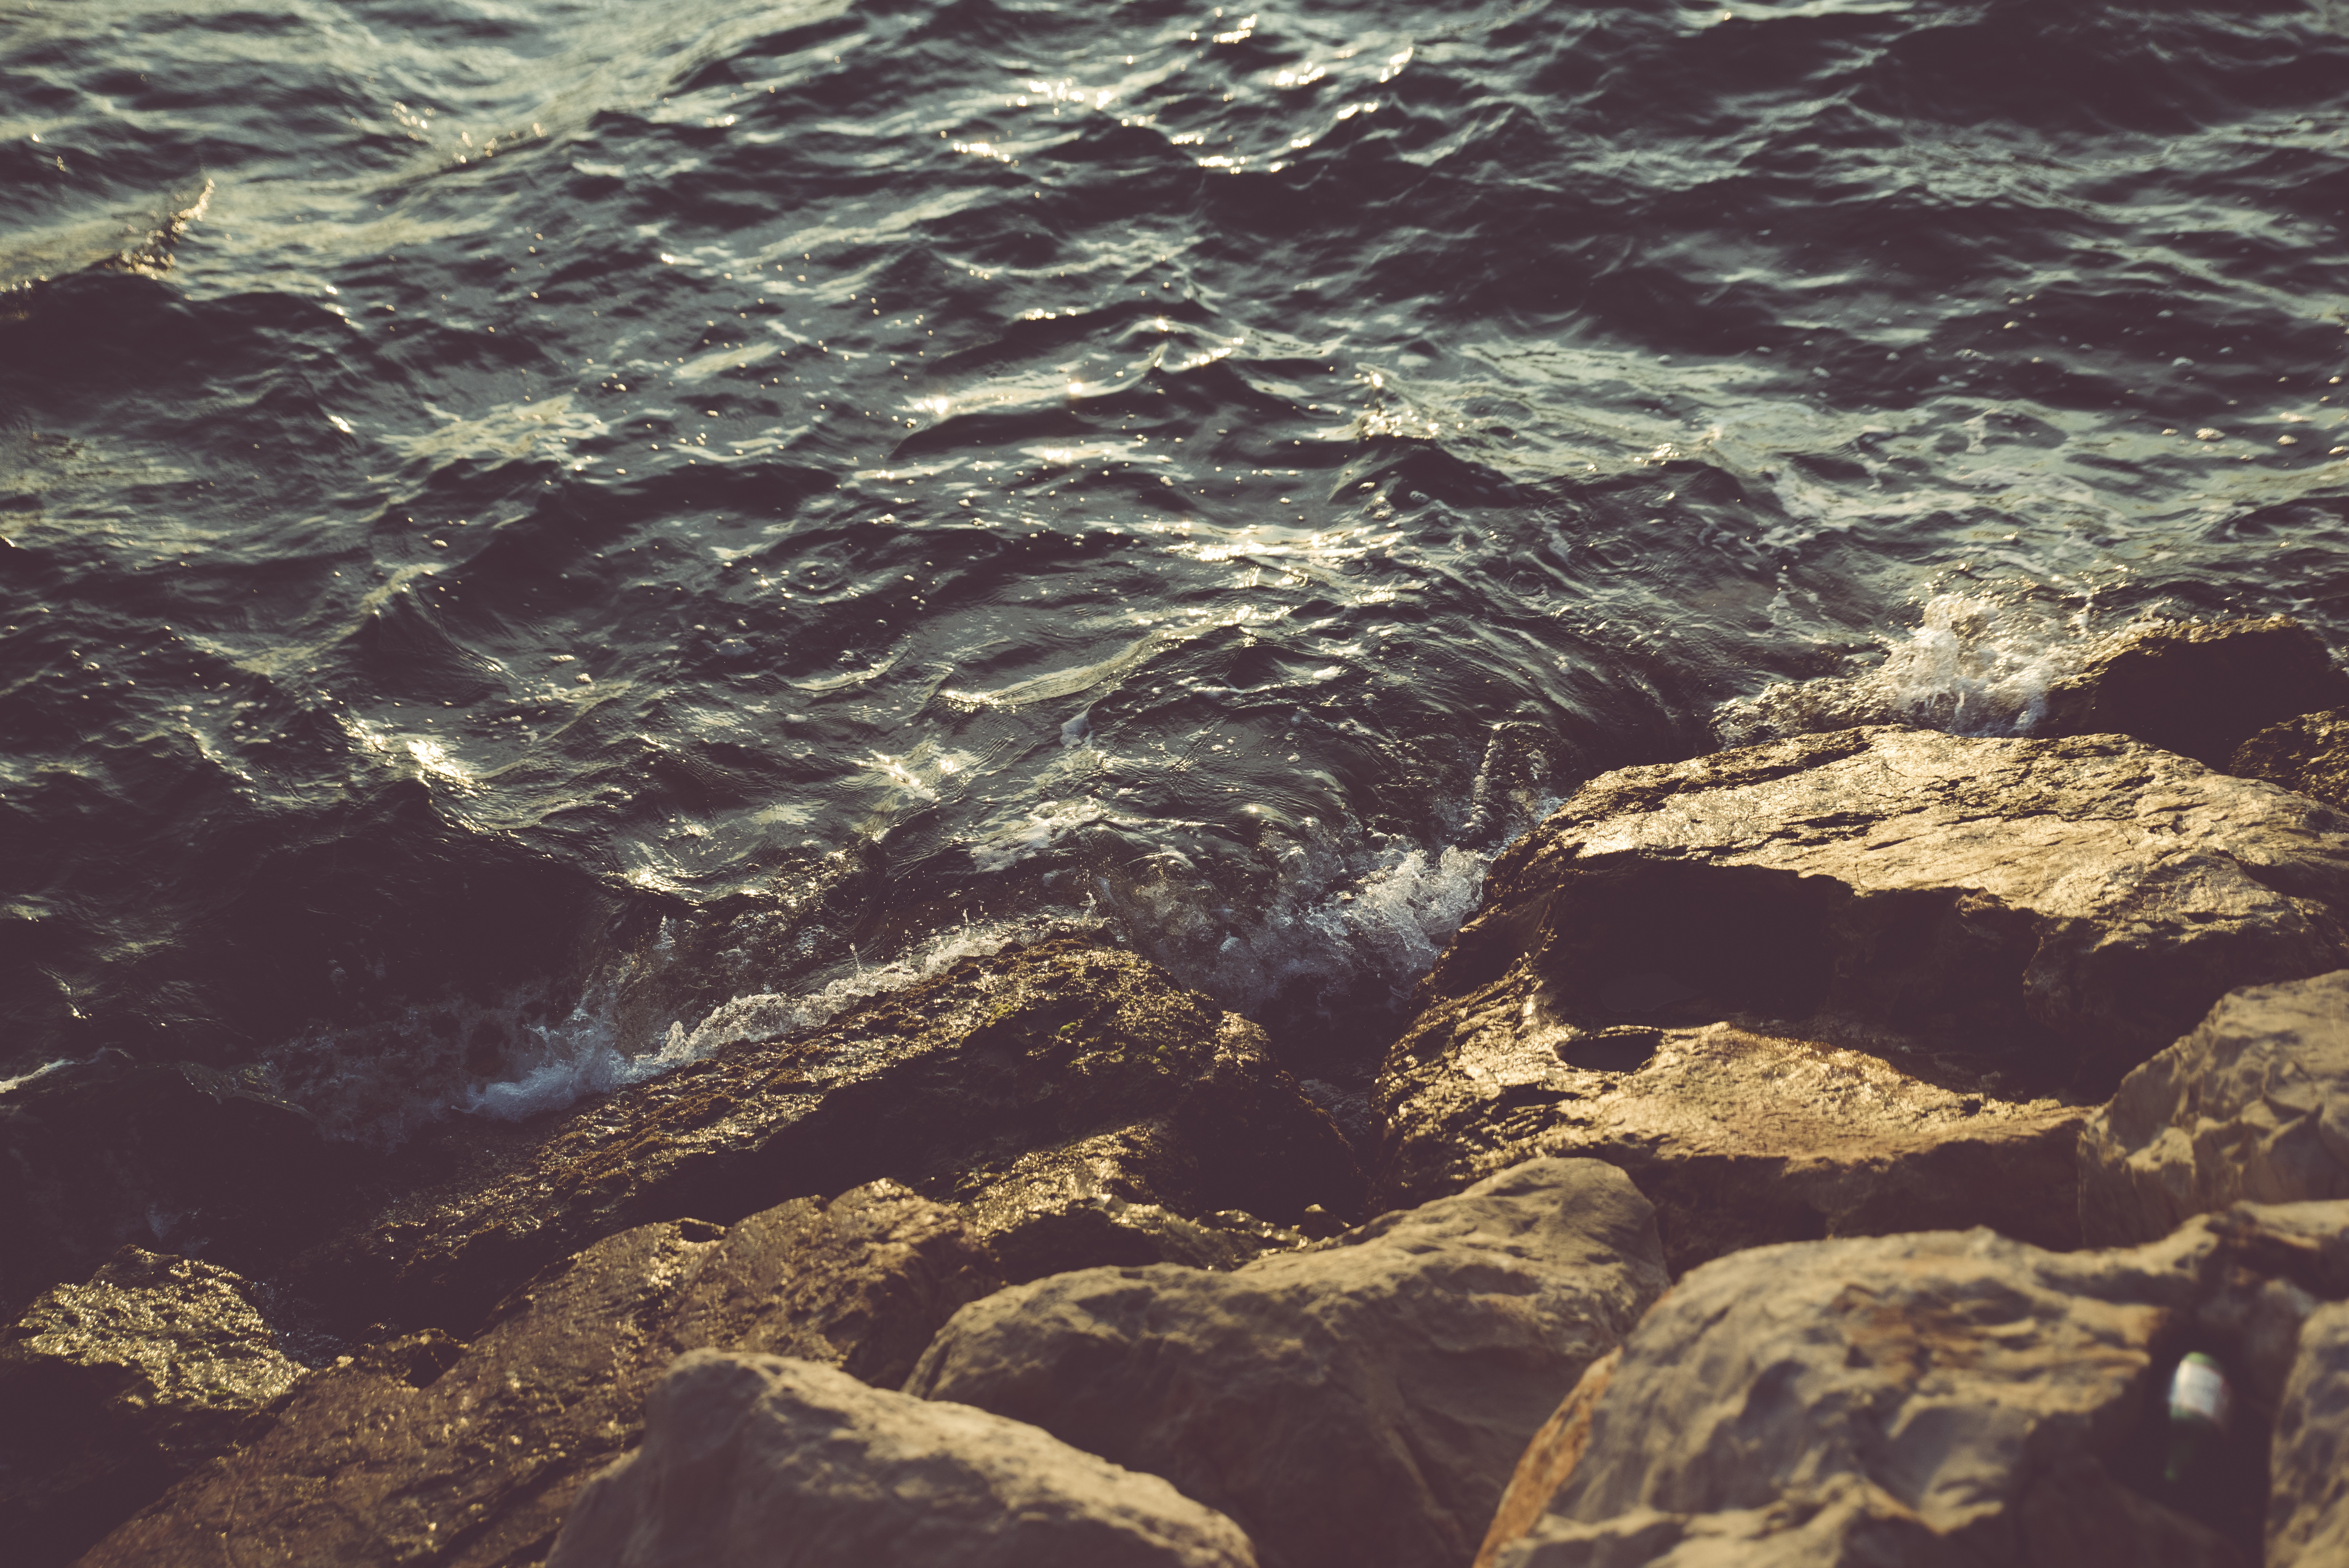
sea, coast, water, rock, ocean, sunlight, texture, shore, wave, coastline, reflection, soil, terrain, material, stones, geology, aerial photography